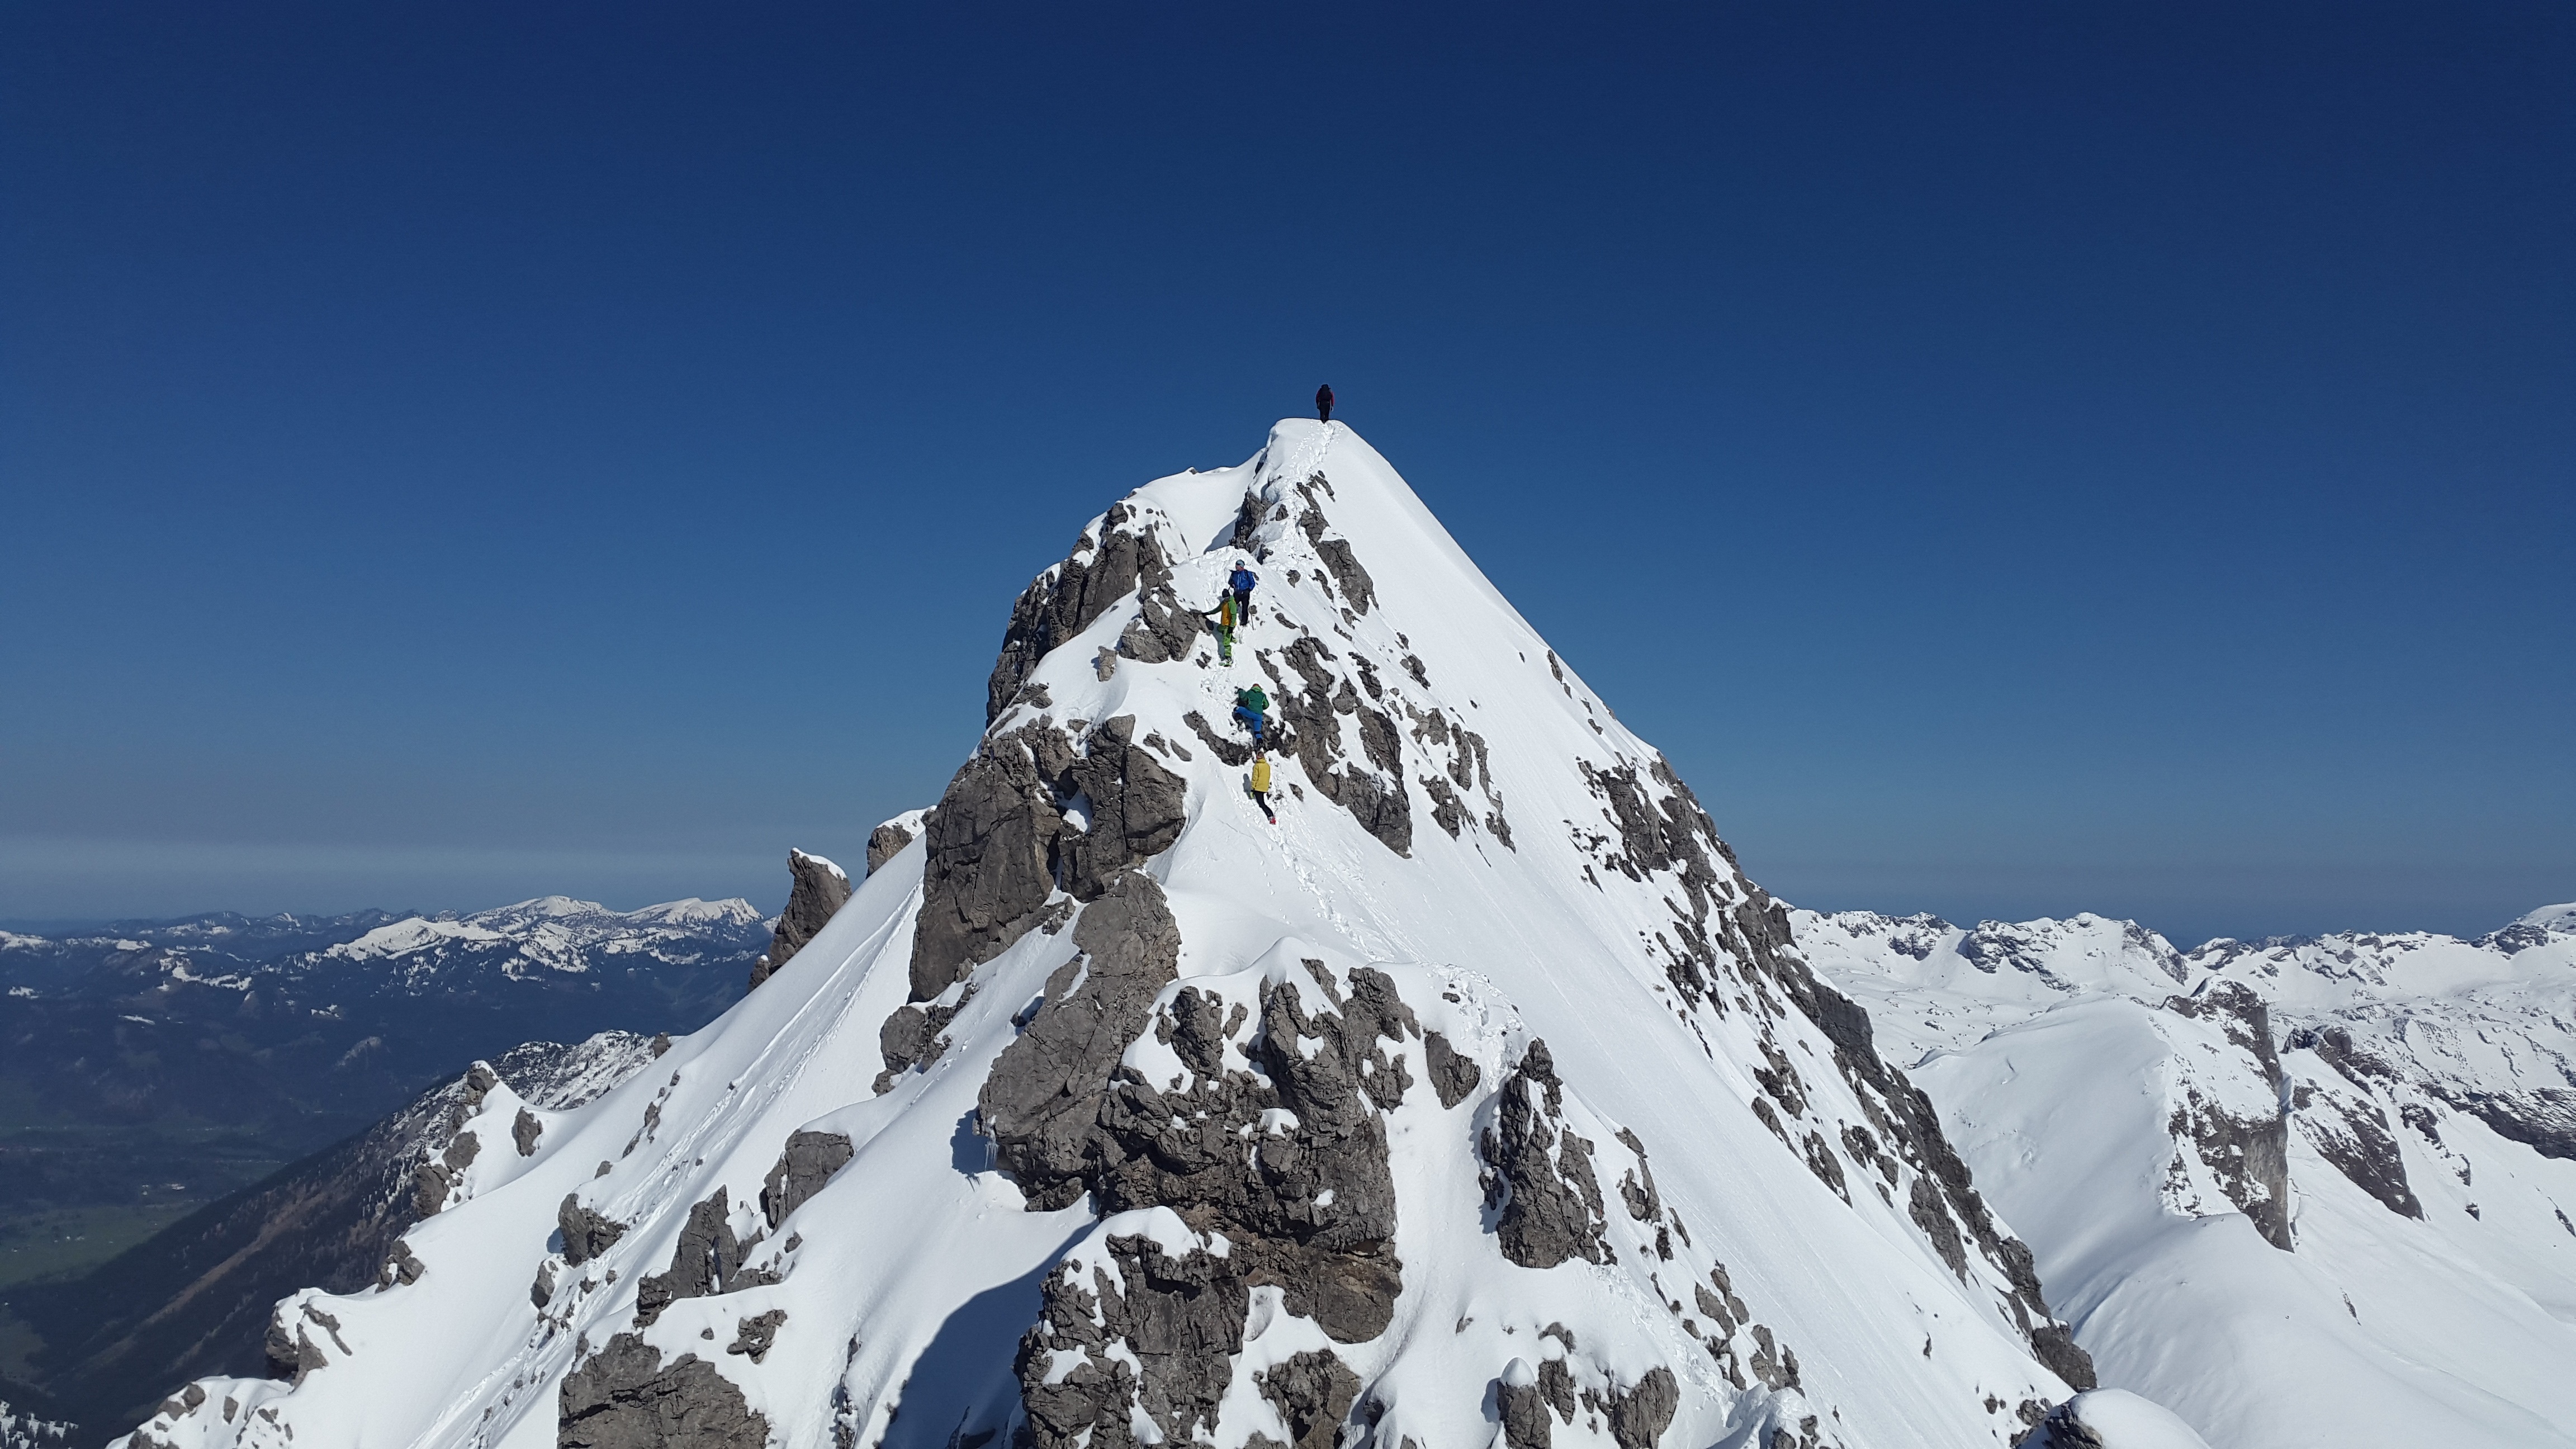
mountain, snow, winter, adventure, mountain range, weather, alpine, extreme sport, season, ridge, summit, mountain summit, mountaineering, winter sport, sports, mountaineer, alps, cirque, piste, landform, ski touring, allg u alps, ski mountaineering, great wilder, mountainous landforms, geological phenomenon, ar te, allgau, oytal